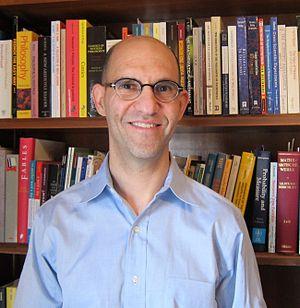
Jeremy Avigad est un professeur de philosophie à l'université Carnegie Mellon.